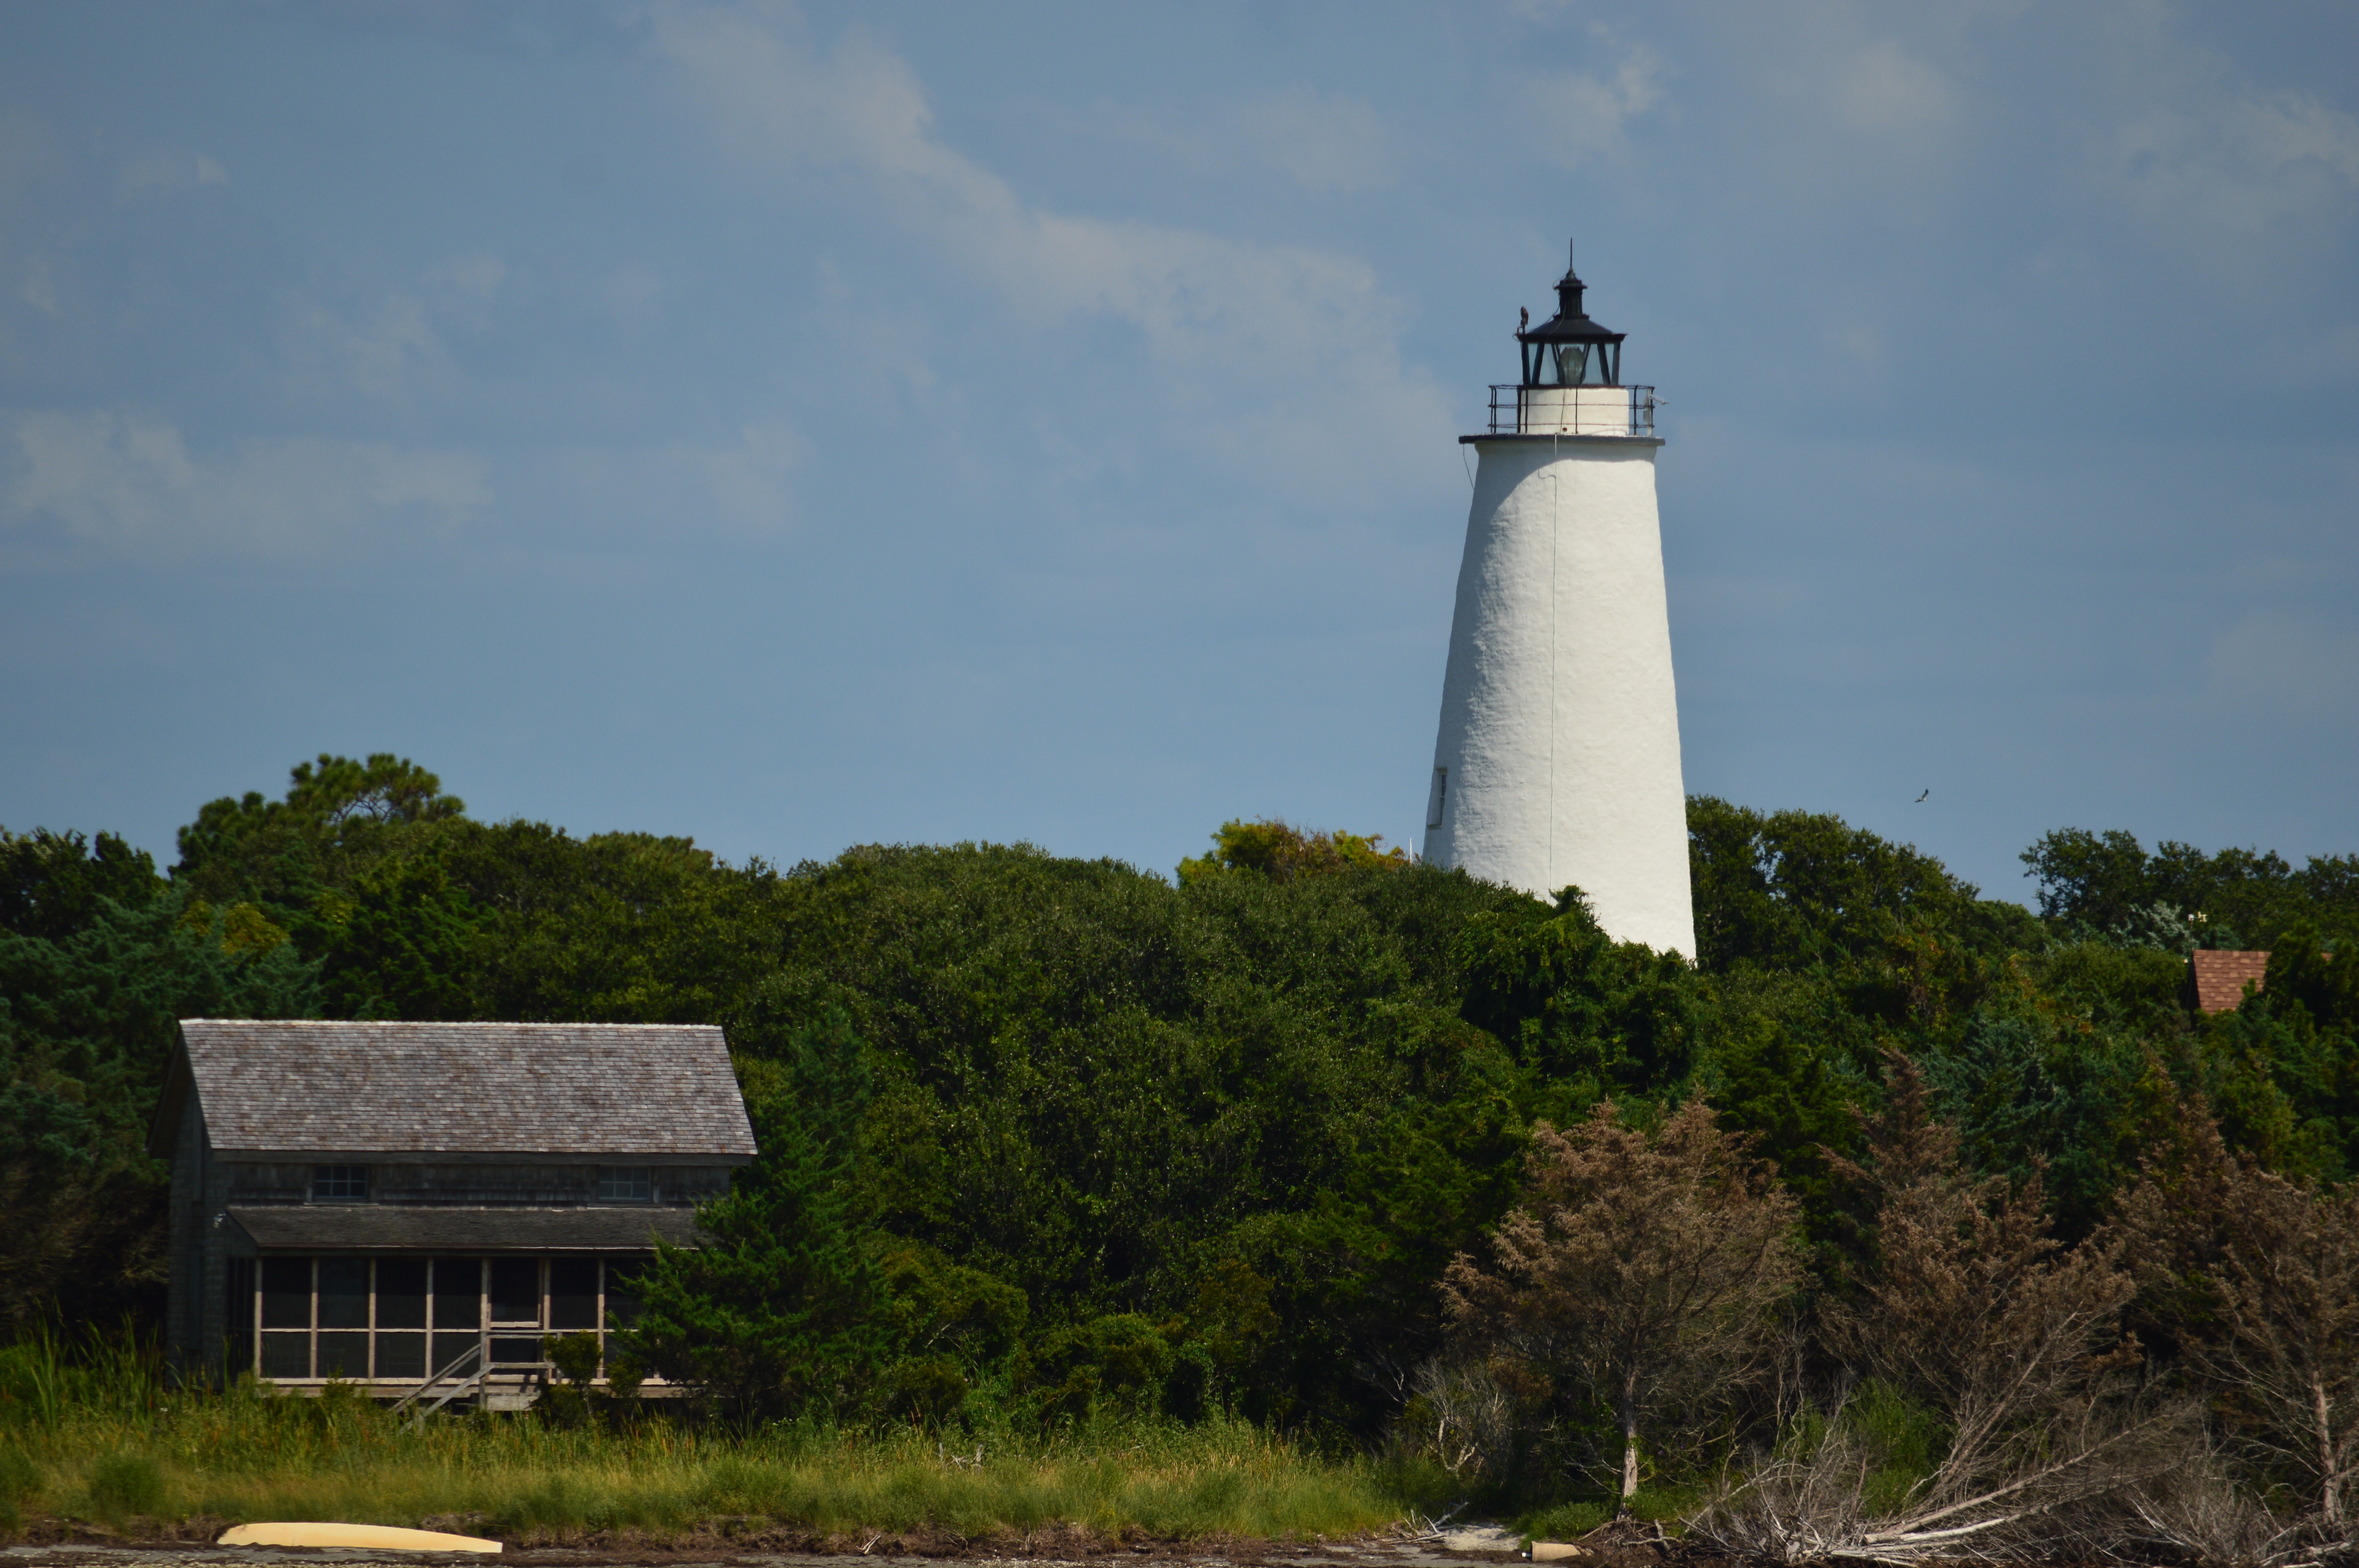
coast, lighthouse, coastal, coastline, tower, island, landmark, historic, seashore, atlantic, maritime, nc, carolina, hatteras